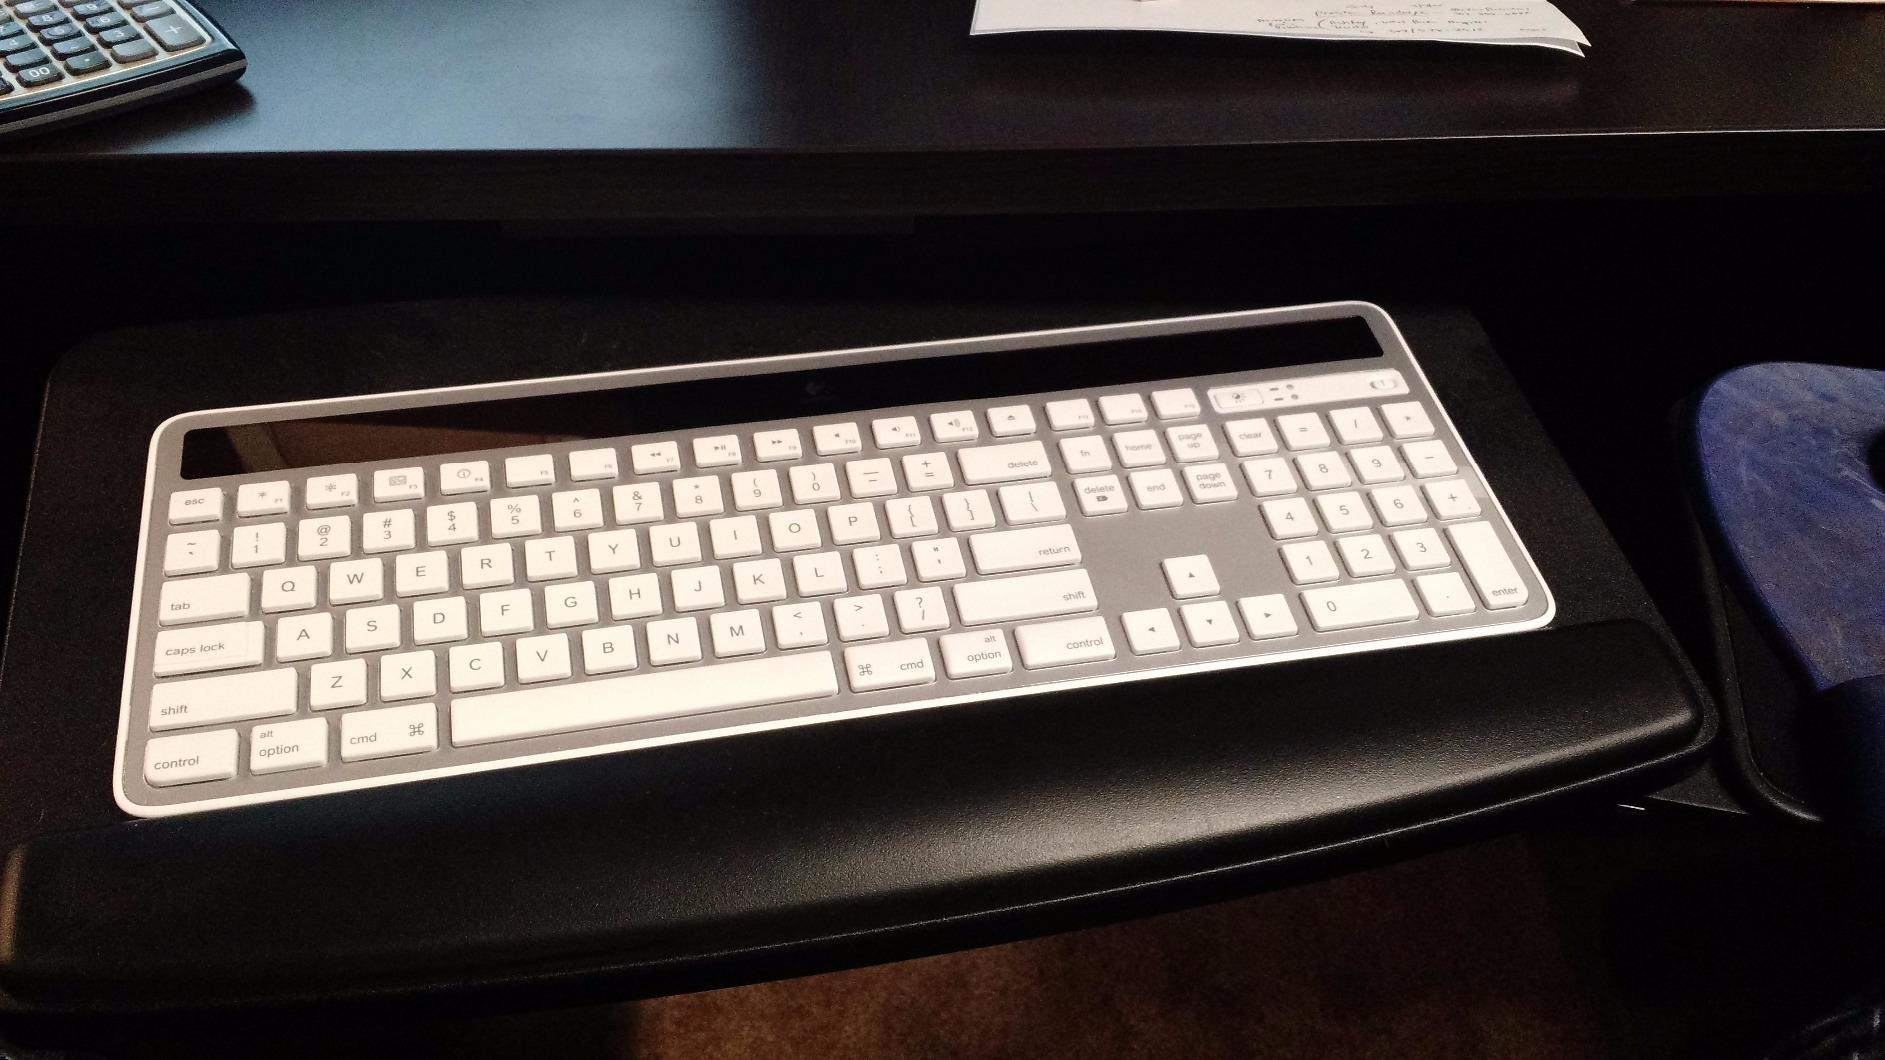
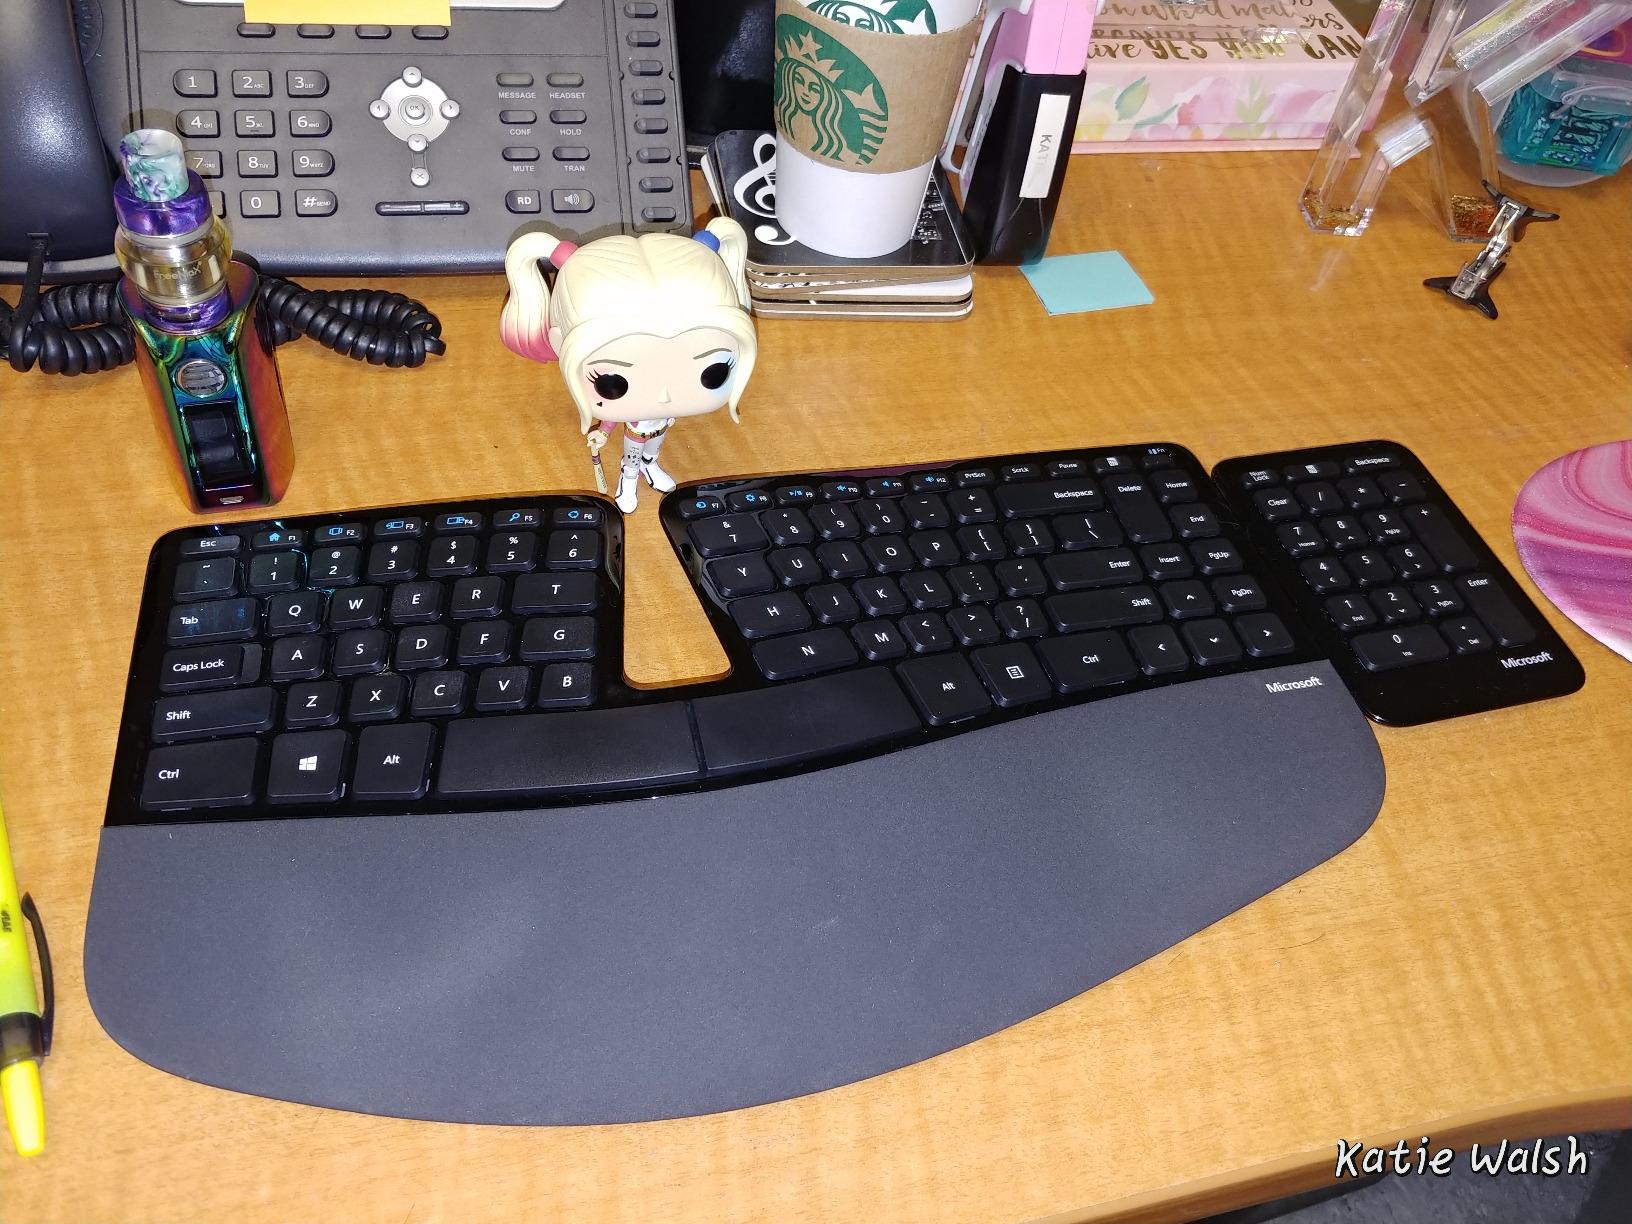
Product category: keyboard
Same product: no